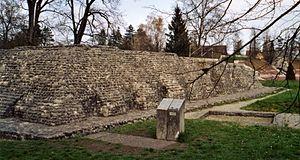
Temple à Augusta Raurica. Photo par Traroth sous GFDL.
Augusta Raurica est un site archéologique suisse, ainsi que la plus ancienne ville romaine présente dans la vallée du Rhin Supérieur. Il se situe à 10 km à l'est de Bâle.